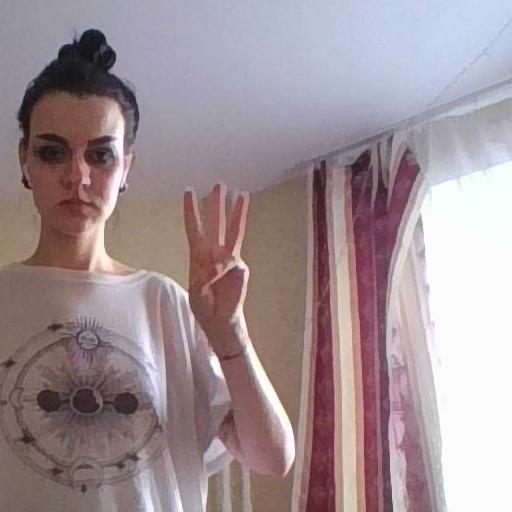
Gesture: three